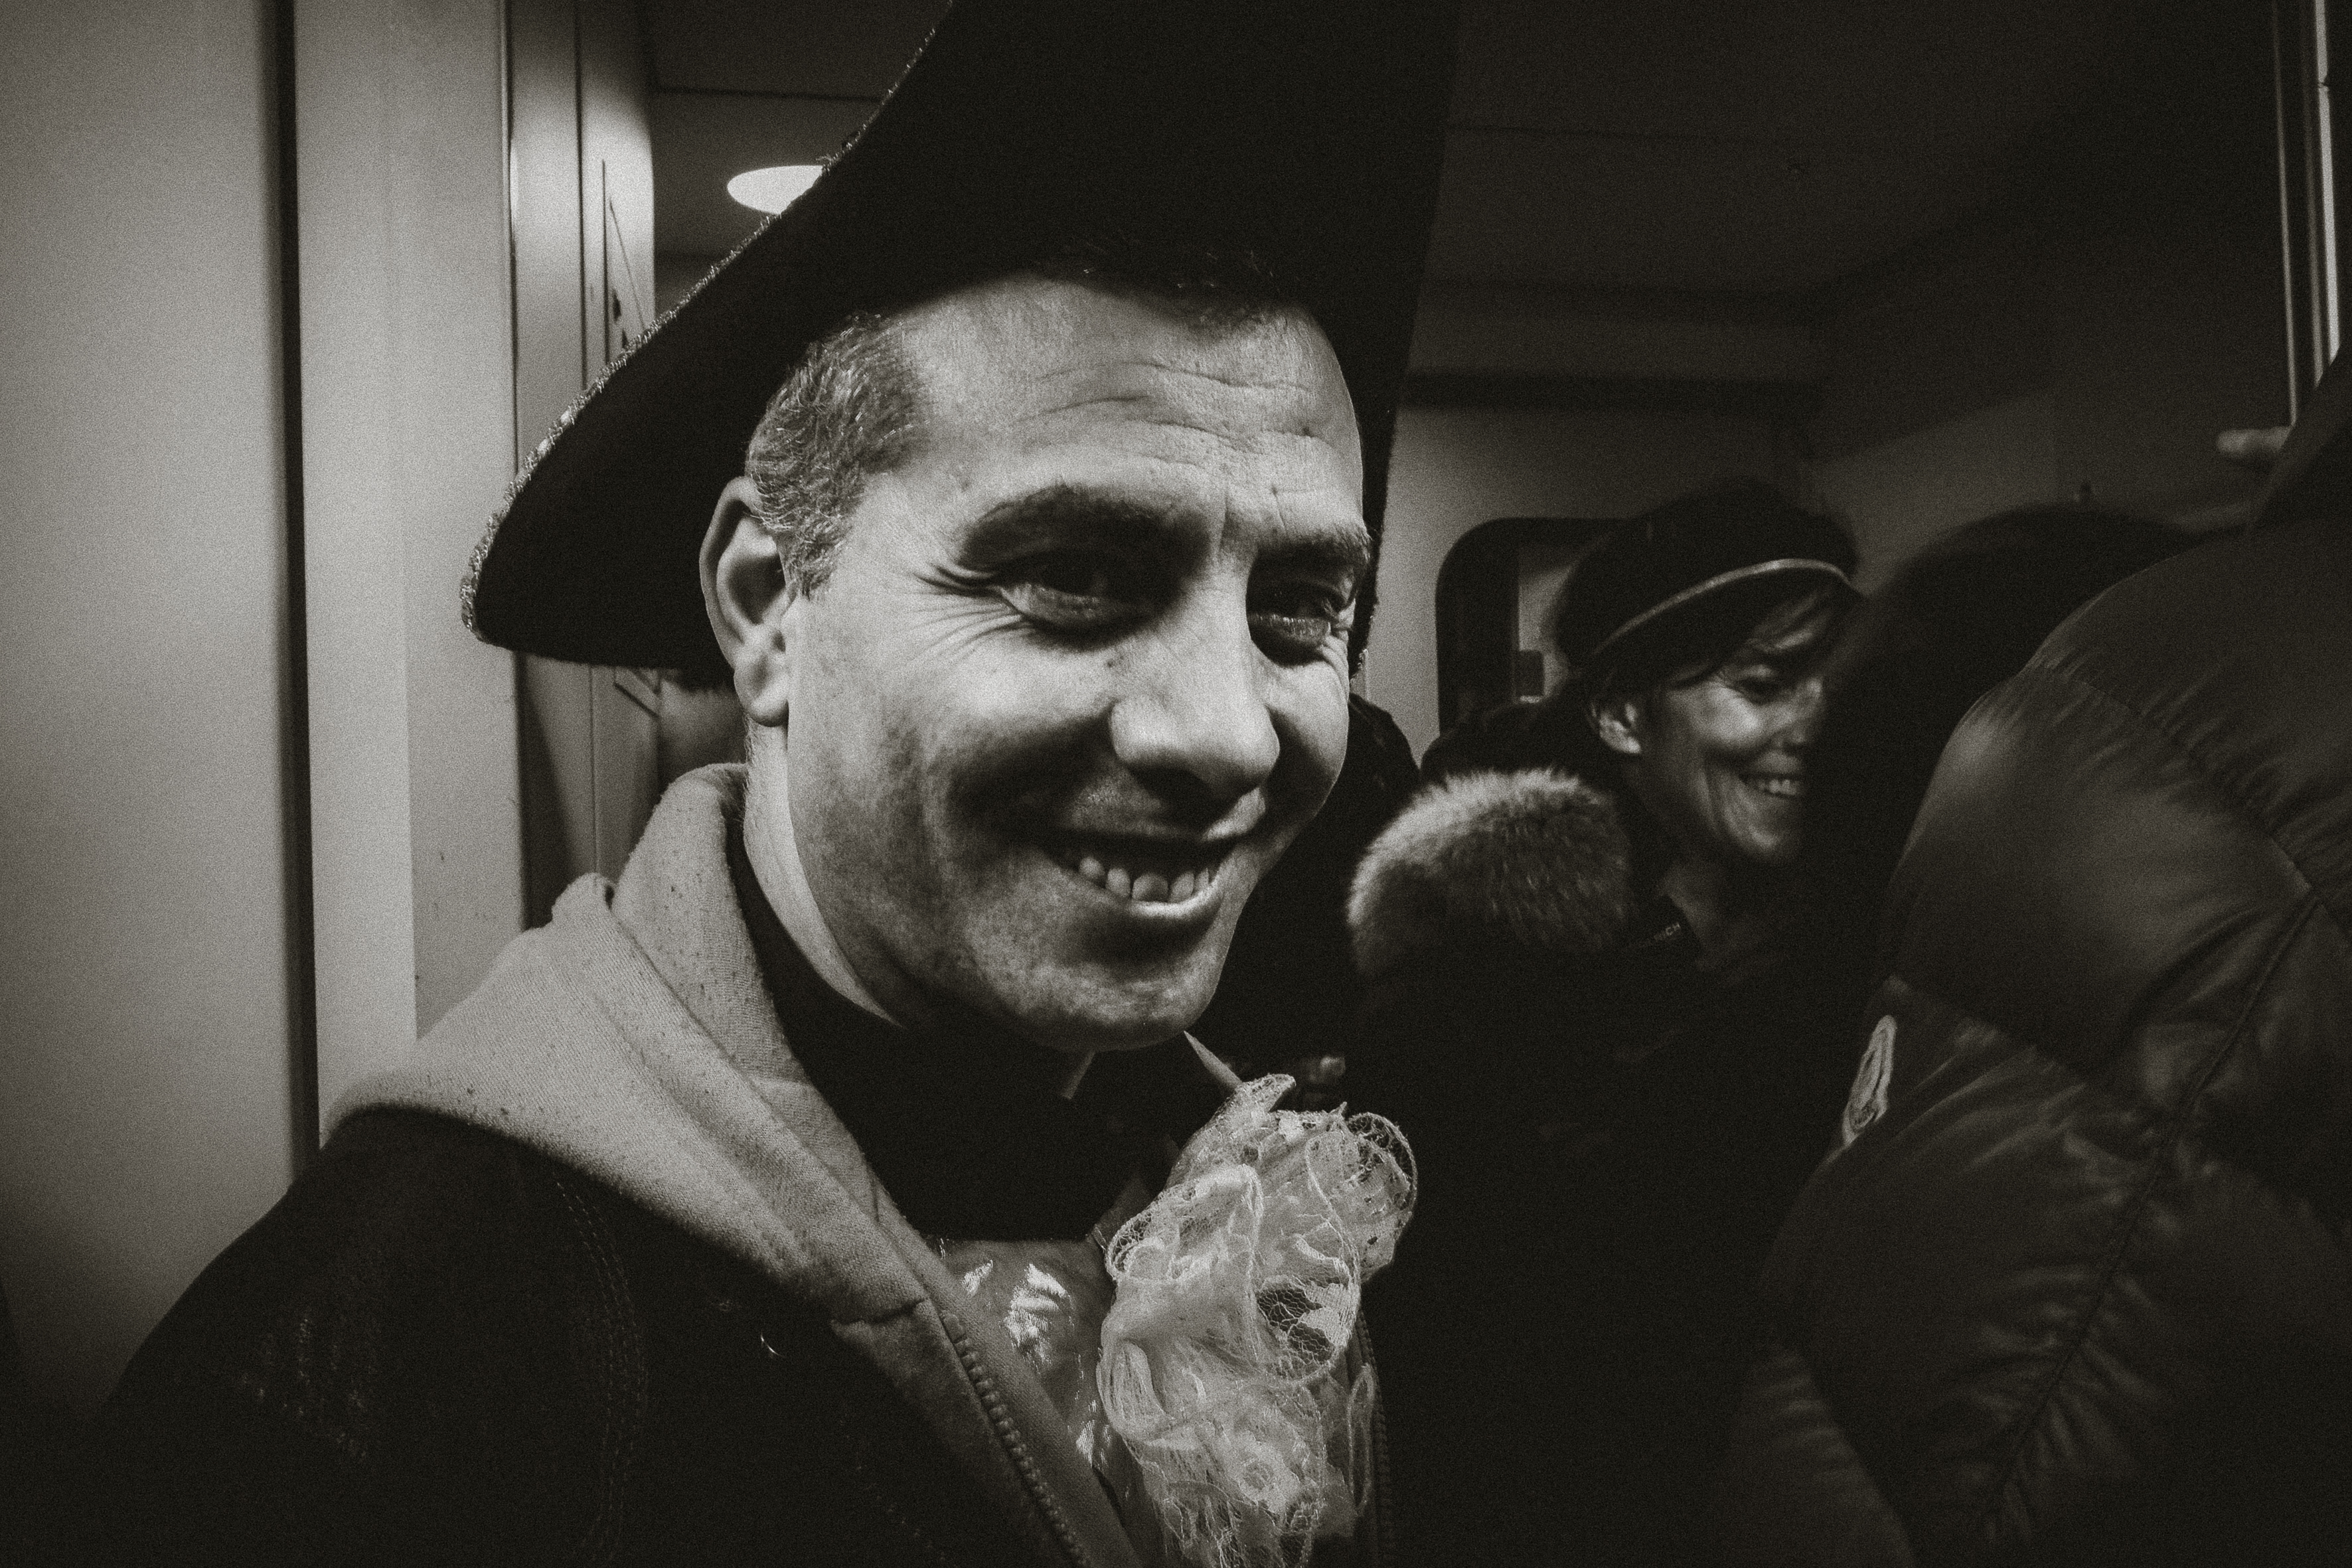
man, black and white, people, street, urban, travel, male, fujifilm, portrait, italy, black, monochrome, bw, 2016, blackandwhite, blackwhite, ngc, photograph, venezia, image, it, fuji, fujixt1, fujix, noireblanc, carnevale, italyvenezia, carnevale2016, monochrome photography, facial hair